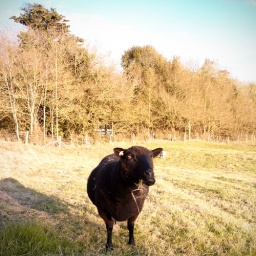
A black sheep chomping some grass in a meadow in between Friston and East Dean.